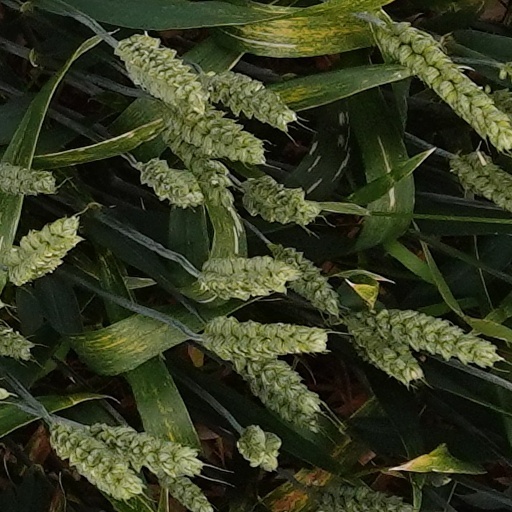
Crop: wheat